Mary Jo Watson

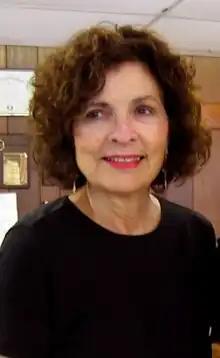
Mary Jo Watson, Seminole art historian, director emeritus and Regents Professor at University of Oklahoma School of Art and Art History

Mary Jo Watson is a Seminole art historian and director emeritus and a regents professor at the School of Art and Art History at the University of Oklahoma. Her work focuses on the theory and development of teaching methodology for Native American art.